Interstate 40 in North Carolina

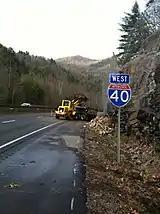
Crews clearing the westbound lanes from the 2012 rockslide

The highway once again meets US 117, at an interchange south of Wallace, and crosses to the western side of US 117. I-40 remains on the western side of US 117 for until it crosses over I-40 north of Burgaw. The highway bypasses Burgaw to the east, meeting NC 53 (exit 398) east of the town. Continuing south, I-40 once again meets NC 210 at exit 408 near Rocky Point and then crosses the Northeast Cape Fear River into New Hanover County where it picks up the name "Michael Jordan Freeway". I-40 passes to the east of Castle Hayne and interchanges with Holly Shelter Road at exit 412. An interchange with I-140 and NC 140 is located south of Holly Shelter Road at exit 416. From I-140 and NC 140, I-40 continues south passing east of Olsen Park before turning to the southwest and meeting US 117 and NC 132 at exit 420. Eastbound I-40 runs concurrently with US 117 and NC 132 for beyond the exit, while westbound I-40 is concurrent with US 117 and NC 132 for approximately due to the design of the interchange. The eastern terminus of I-40 is located at US 117 and NC 132 north of Kings Grant Road in Wilmington, where both US 117 and NC 132 drop the concurrency. The highway continues south as North College Road toward US 74, the University of North Carolina Wilmington, and Carolina Beach.